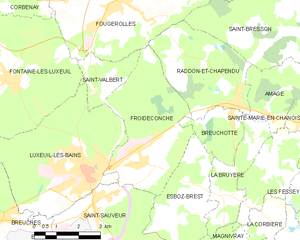
Carte des communes françaises